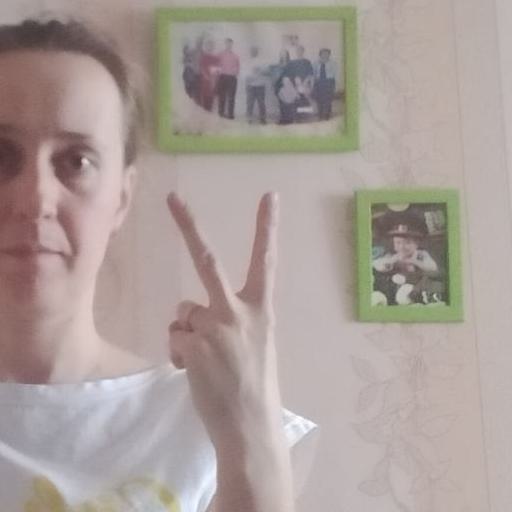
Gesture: peace_inverted